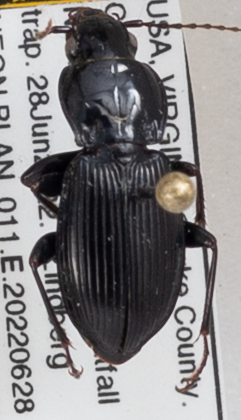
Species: Pterostichus stygicus
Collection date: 2022-06-28
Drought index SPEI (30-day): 0.17
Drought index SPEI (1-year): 0.142
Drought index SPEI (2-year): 0.51